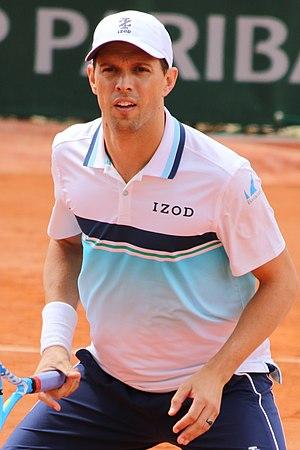
Michael Carl Bryan dit Mike Bryan, né le 29 avril 1978 à Camarillo, est un joueur américain de tennis, professionnel de 1998 à 2020.